Cabrits National Park

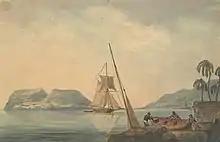
"Prince Rupert's Head, (Fort Shirley)" and Bay from near Cathcart's Tomb in 1780.

Fort Shirley was formerly a military outpost, a sterling example of its kind in the West Indies. The British began building it in 1765, on the order of Governor Thomas Shirley, as a garrison to defend north Dominica. The fort was extended by the French during their occupation of Dominica from 1778 to 1784. Georgian in style, the outpost consisted of over 50 buildings and housed over 600 men.